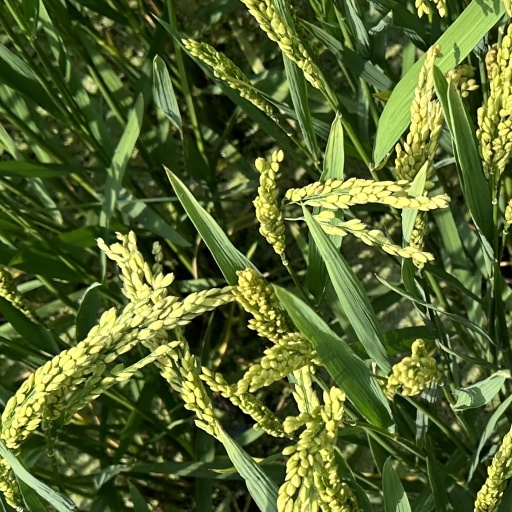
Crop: rice